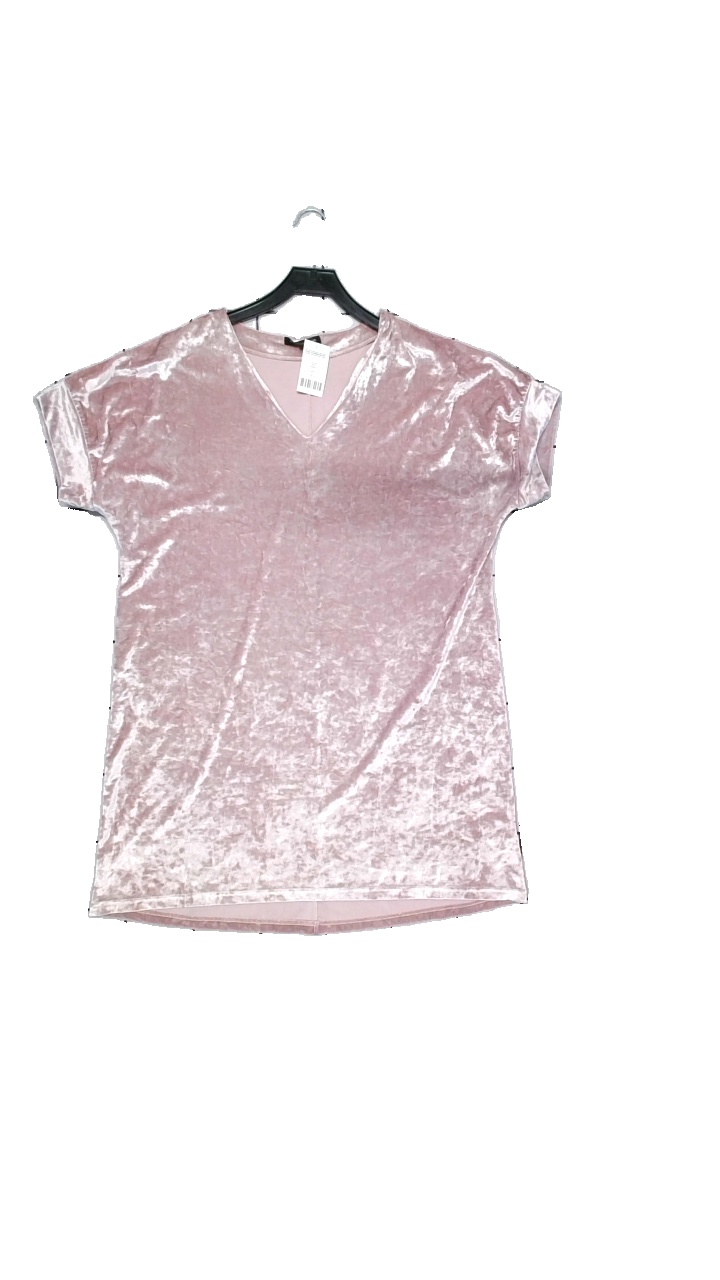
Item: Dress (Ladies)
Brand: Mywear (ica)
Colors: Pink
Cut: Loose
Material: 95% polyester, 5% elastane
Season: All
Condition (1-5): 5
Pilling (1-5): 5
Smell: Minor
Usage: Reuse
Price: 50-100